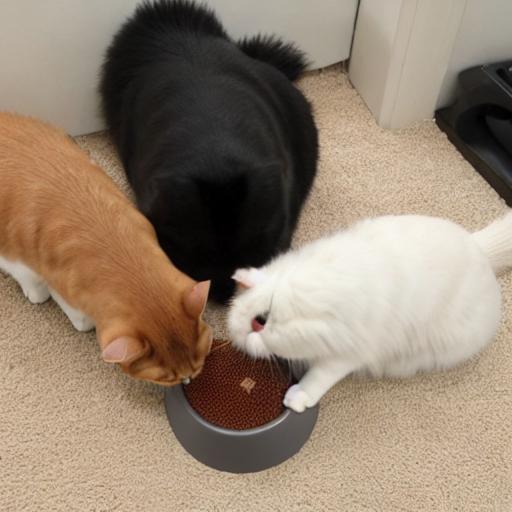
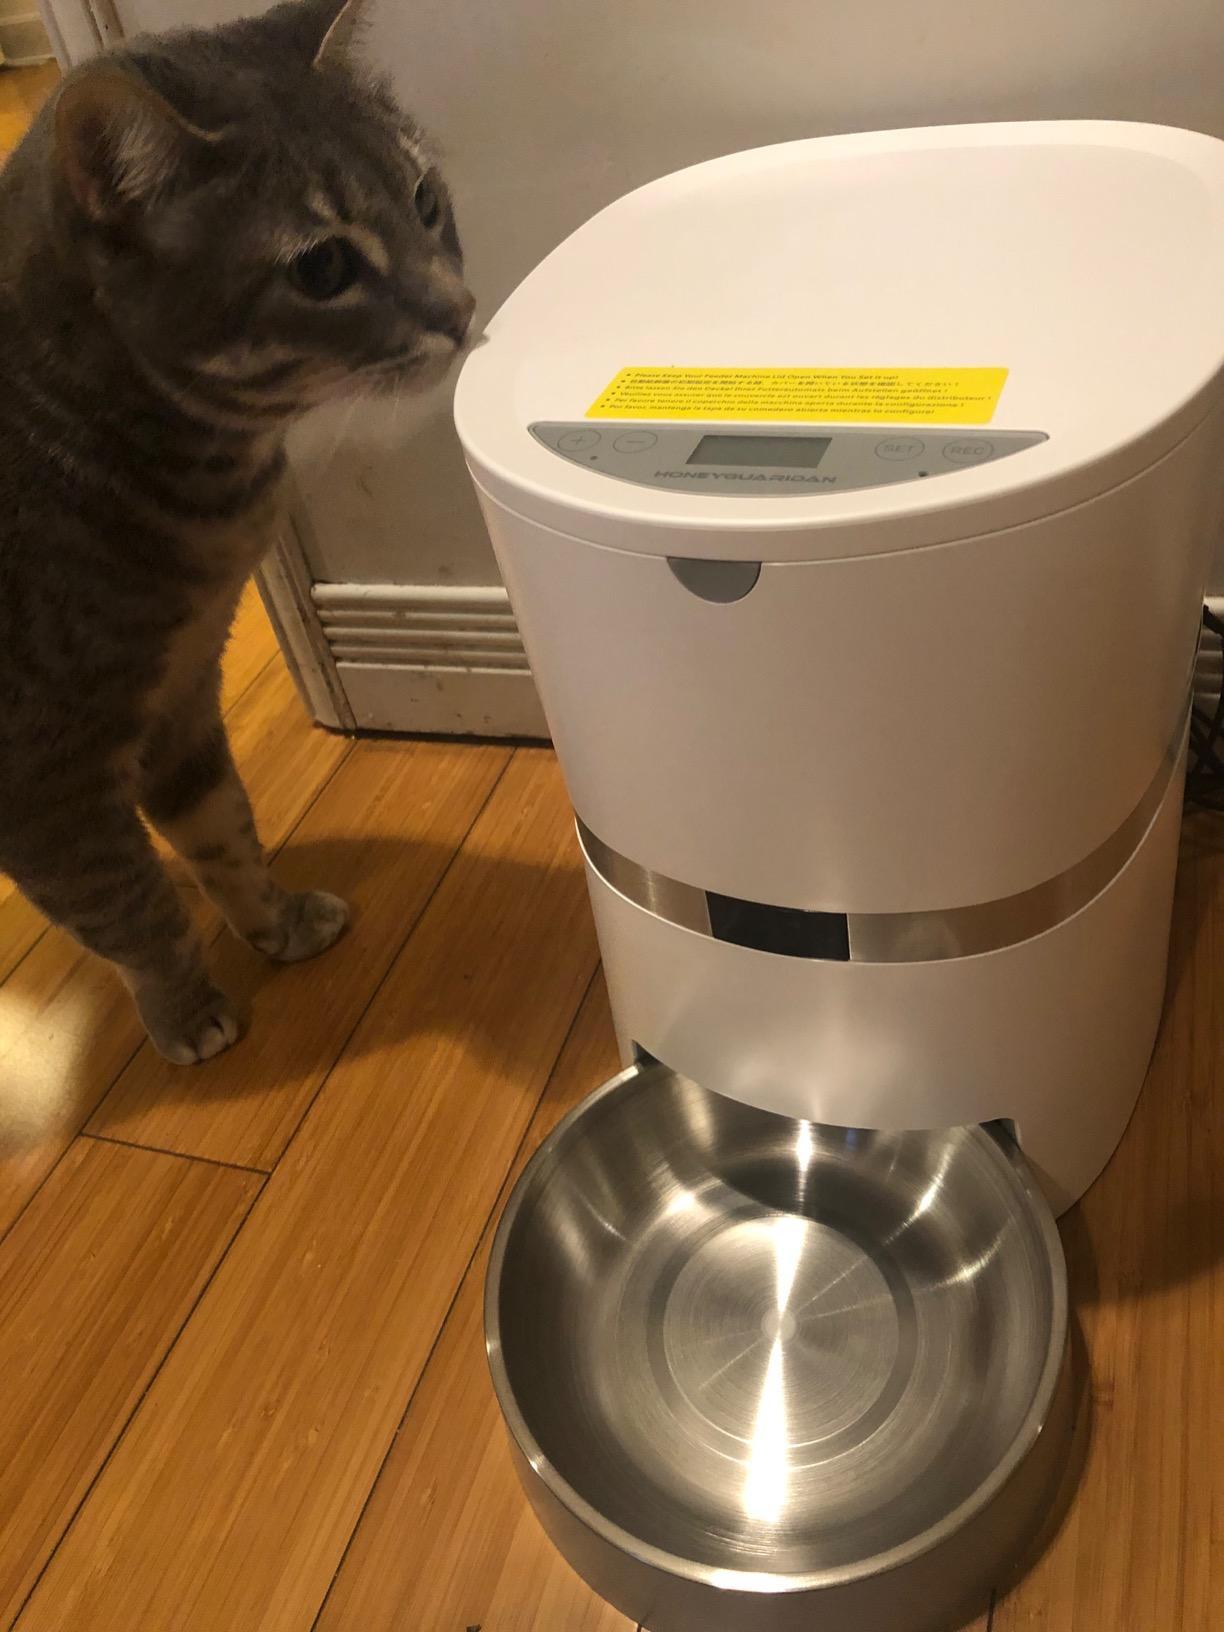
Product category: items_feeder
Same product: no